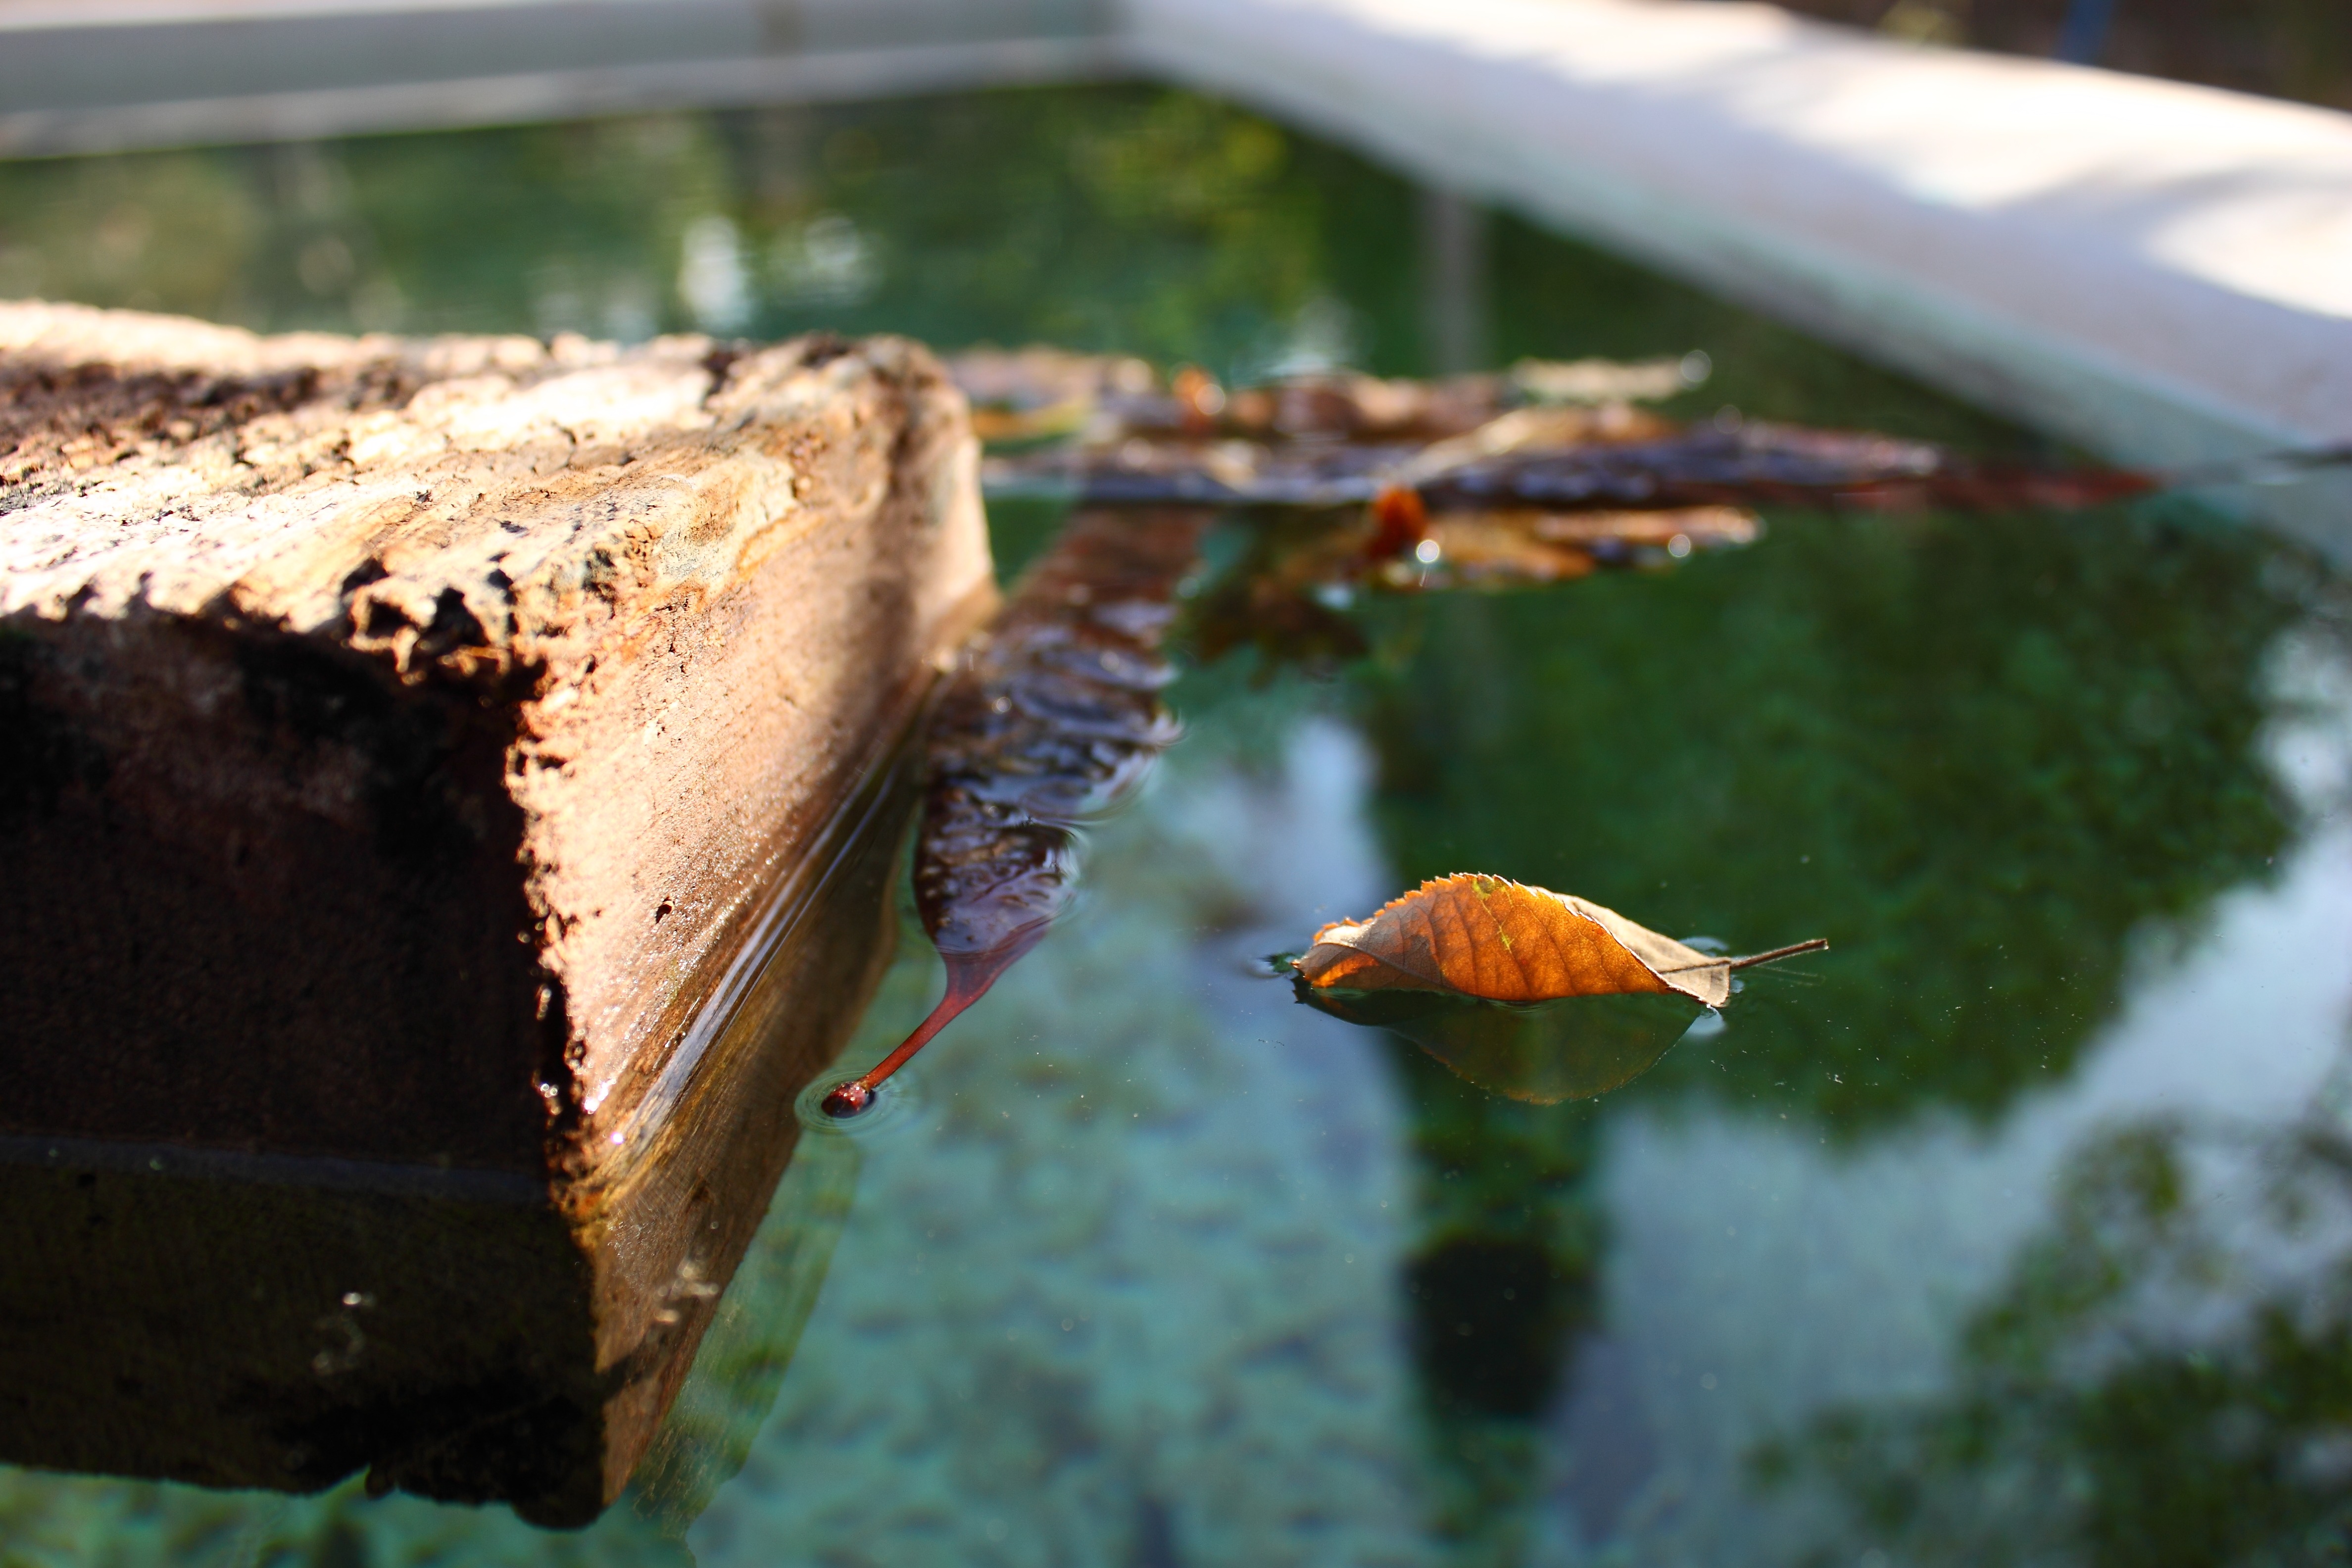
water, nature, winter, leaf, flower, dry, insect, autumn, float, yellow, fauna, dry leaf, leaves, trash, macro photography